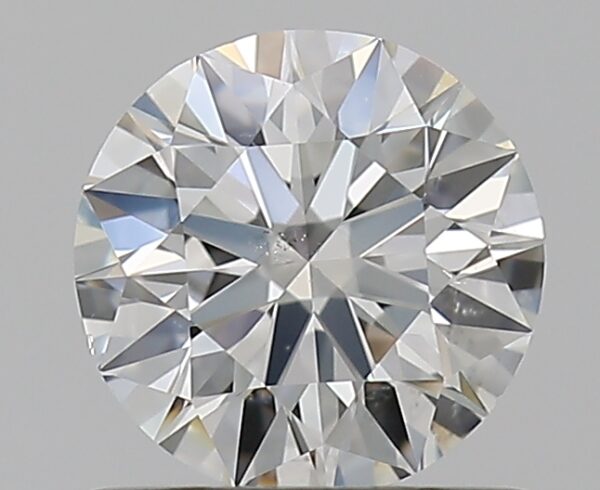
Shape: round
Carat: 0.7
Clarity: VS2
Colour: I
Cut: EX
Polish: EX
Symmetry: EX
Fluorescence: F
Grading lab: GIA
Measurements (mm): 5.67 x 5.71 x 3.53